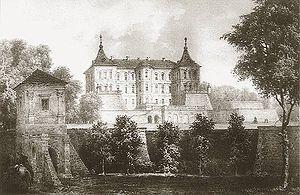
Napoleon Orda, né le 11 février 1807 et mort le 26 avril 1883, est un musicien, pianiste, compositeur et peintre polonais.